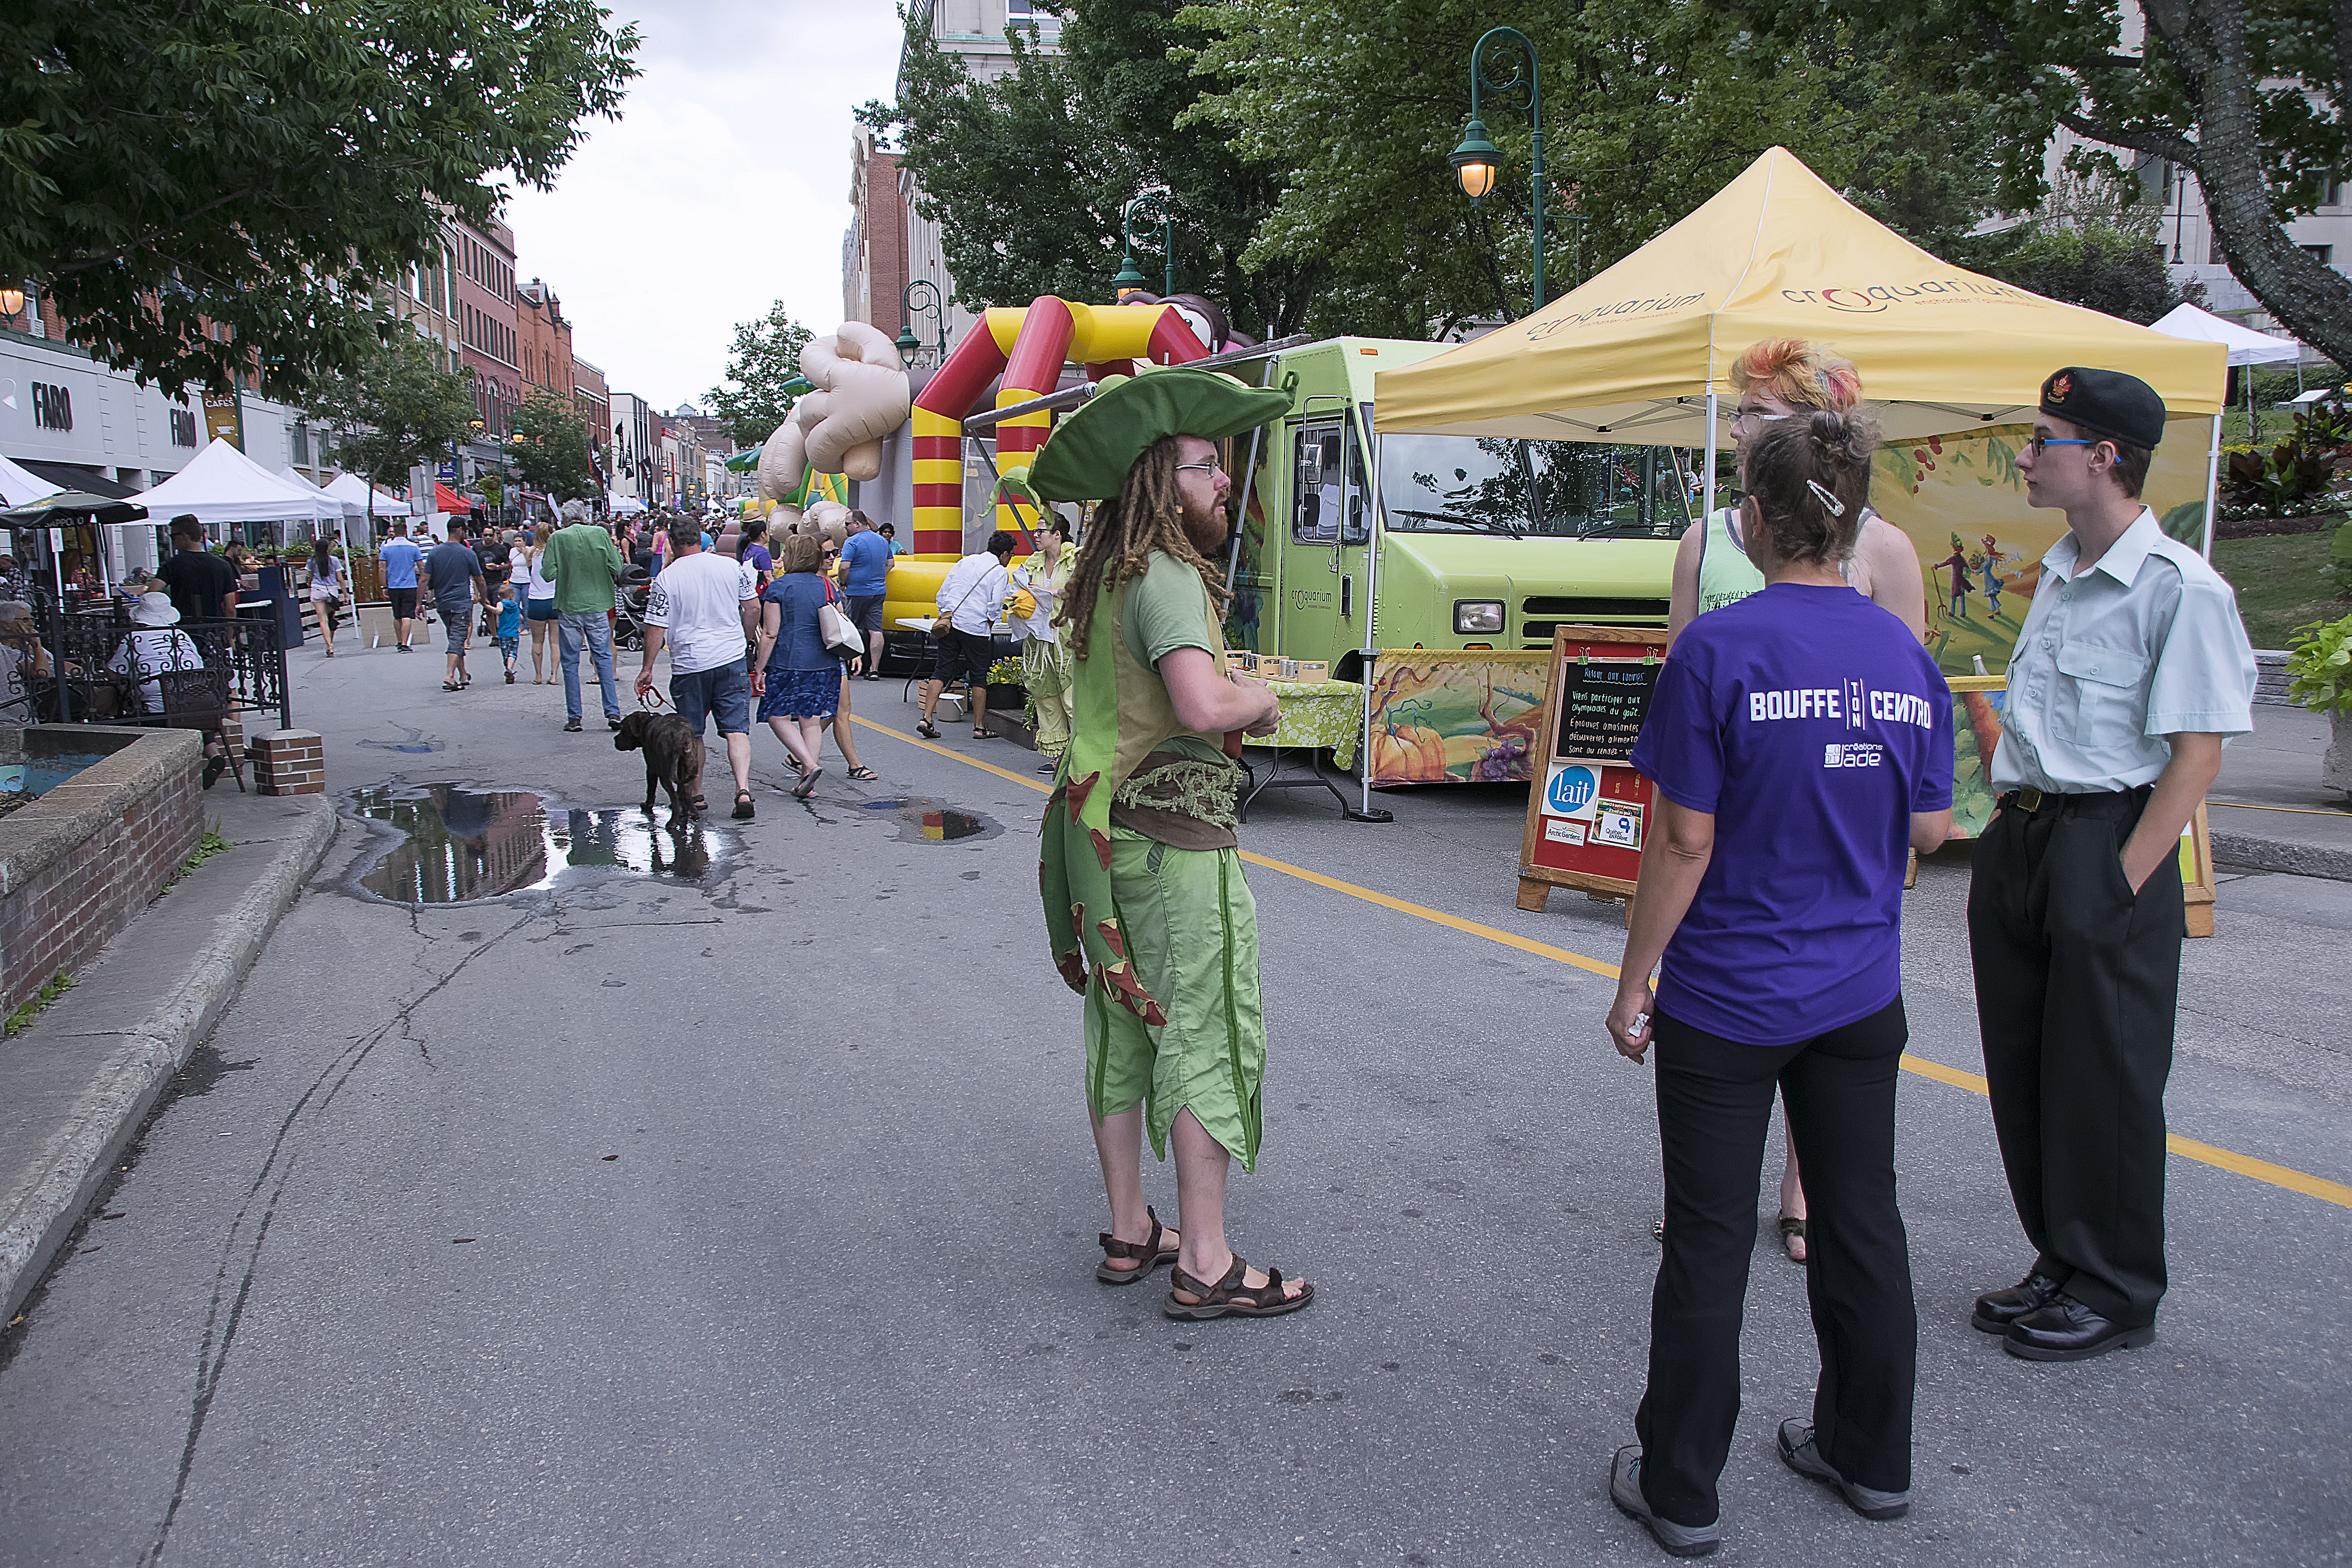
urban, crowd, graffiti, art, festival, canada, quebec, sherbrooke, urbain, amalgam